Australian Sports Car Championship

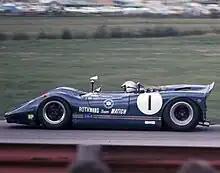
The Matich SR4 Repco was driven to victory in the 1969 Australian Sports Car Championship by Frank Matich

Championship races were open to purpose-built sports racing cars complying with CAMS Group A Sports Car regulations except for the years 1976 to 1981 in which they were restricted to Group D Production Sports Cars.